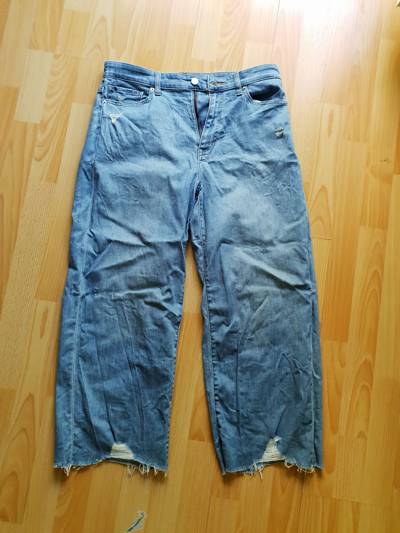
Waste category: clothes